Cocktail drum

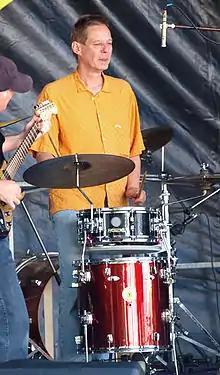
Cocktail drum kit played by Yves Bischoff of Les Bletz, 2009

Cocktail drums are a type of portable drum kit that combines bass drum and snare drum sounds in a single drum.